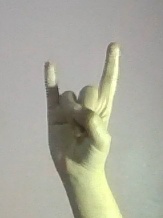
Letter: la